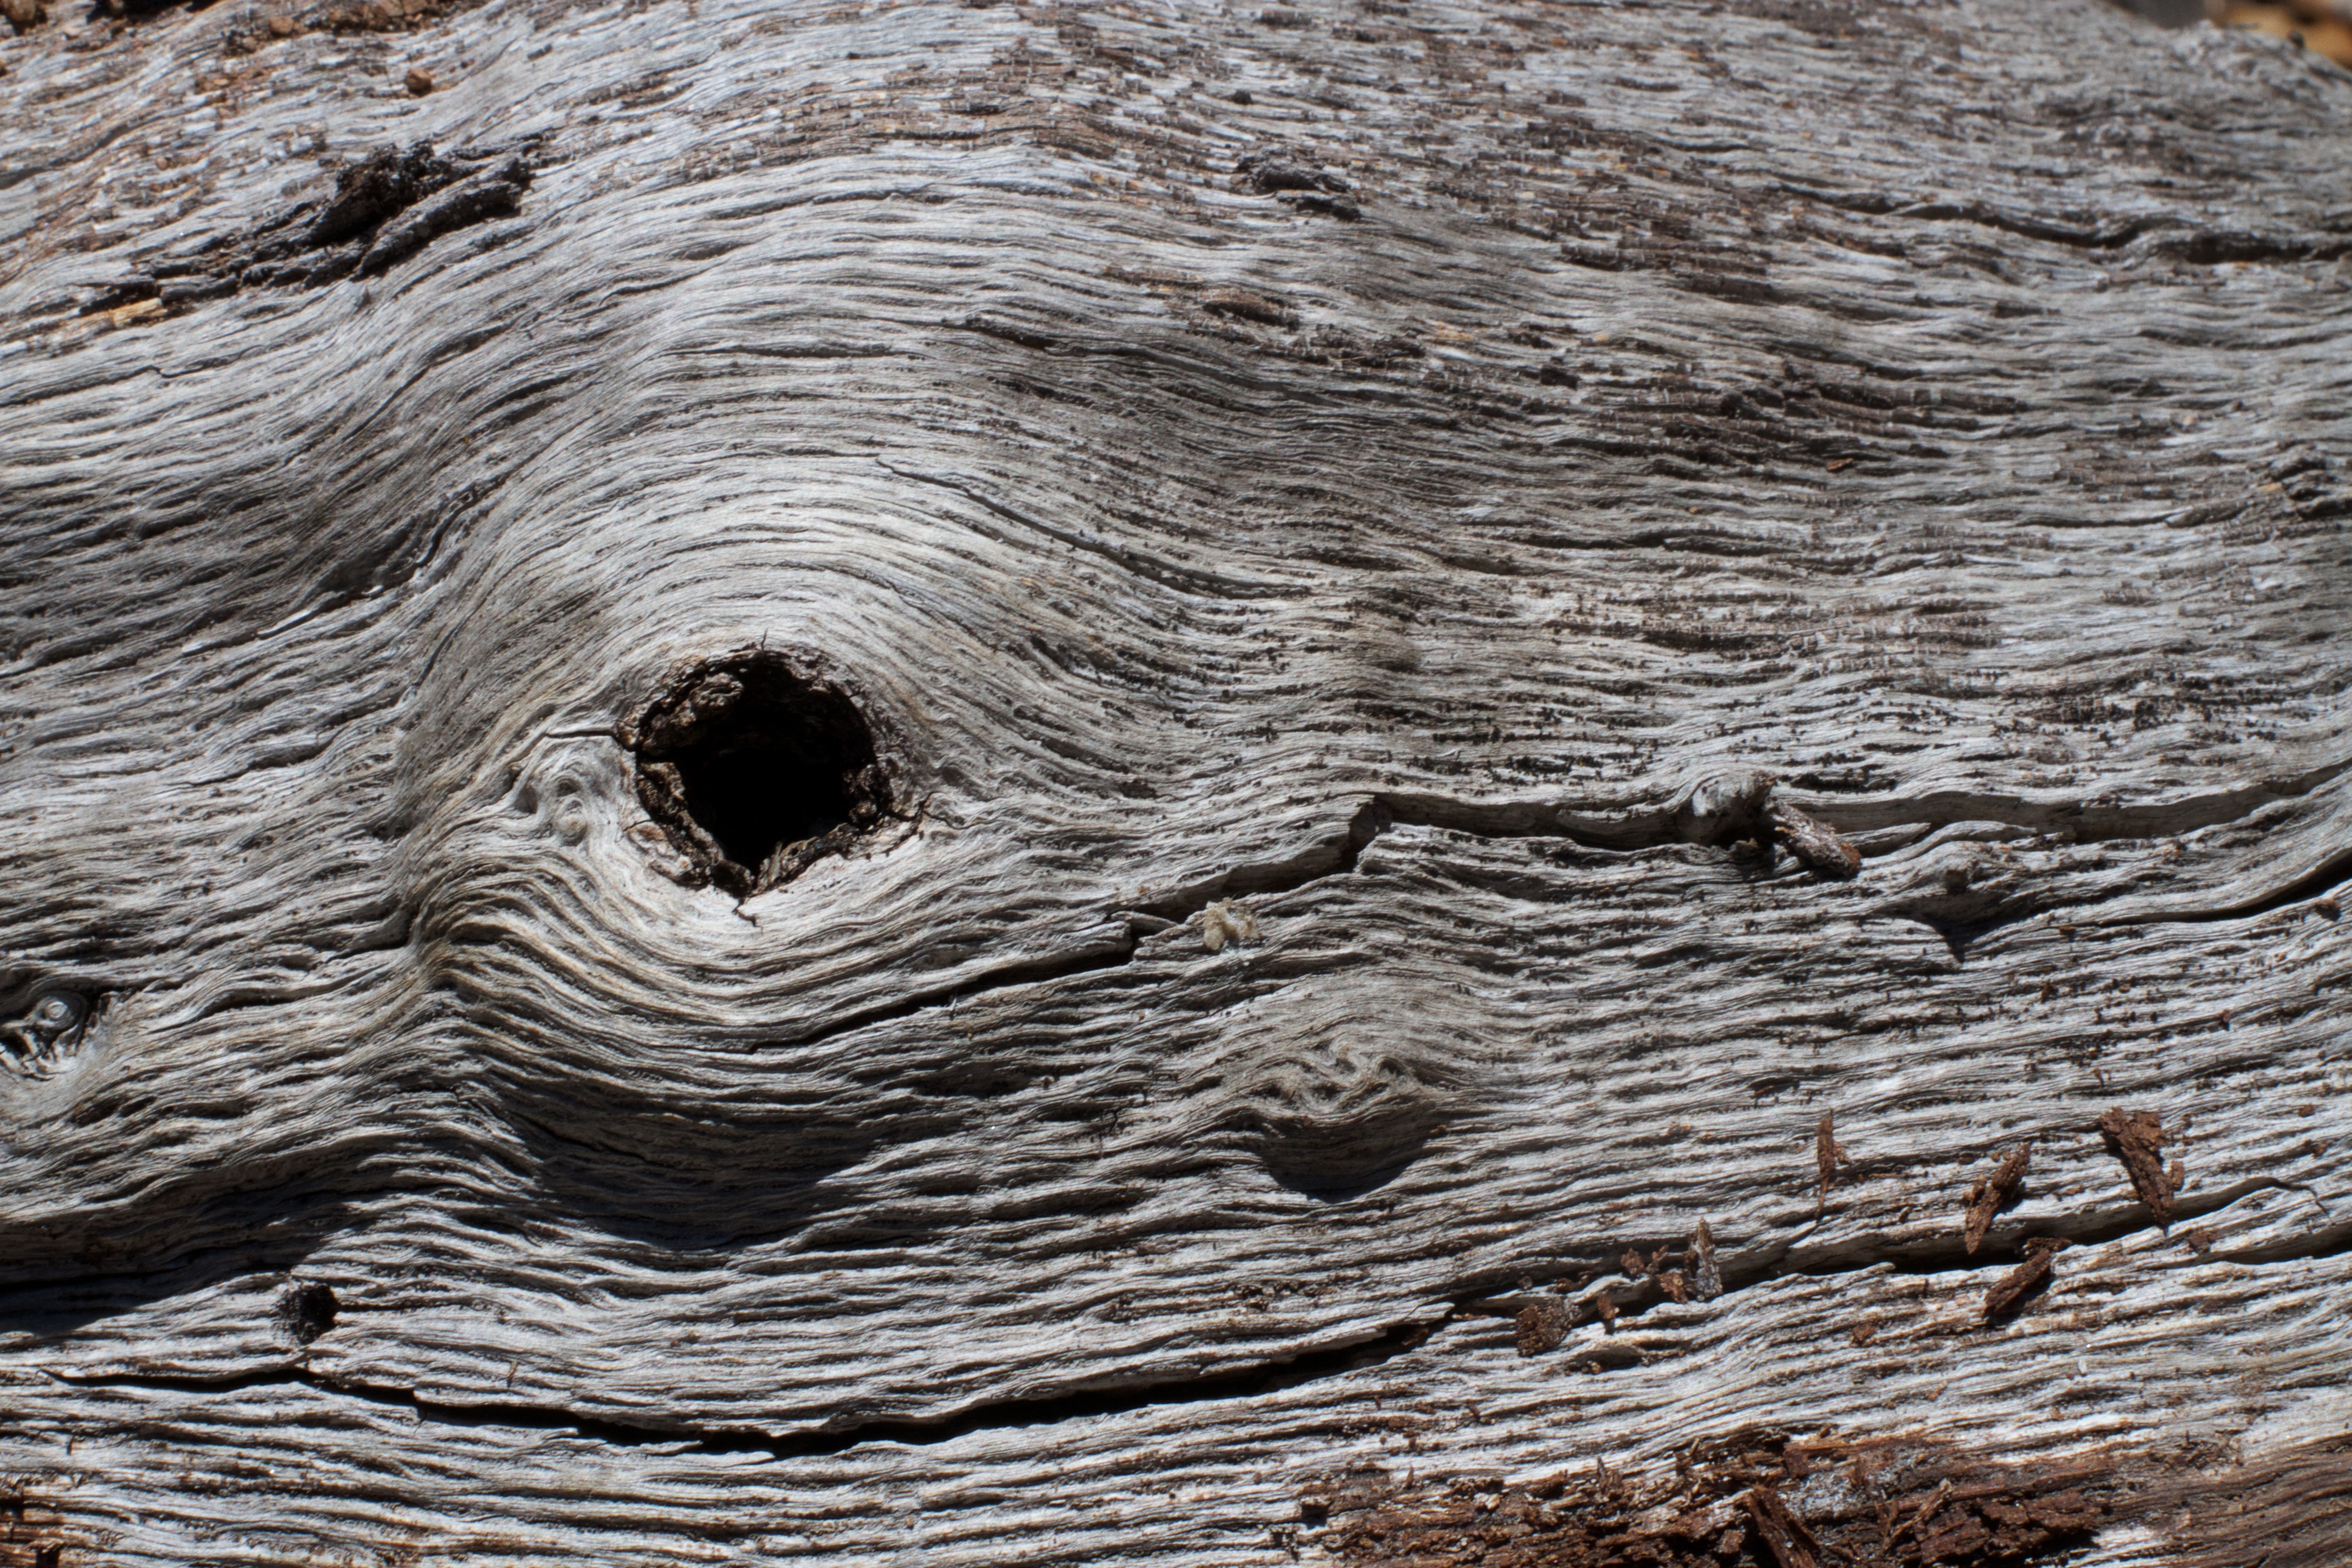
tree, nature, rock, plant, wood, texture, leaf, trunk, close up, geology, temple, carving, tree stump, ancient history, woody plant